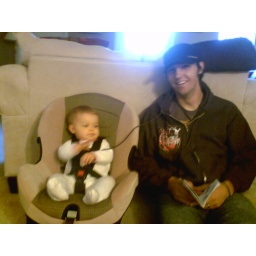
hanging out with dad in her new big girl car seat!